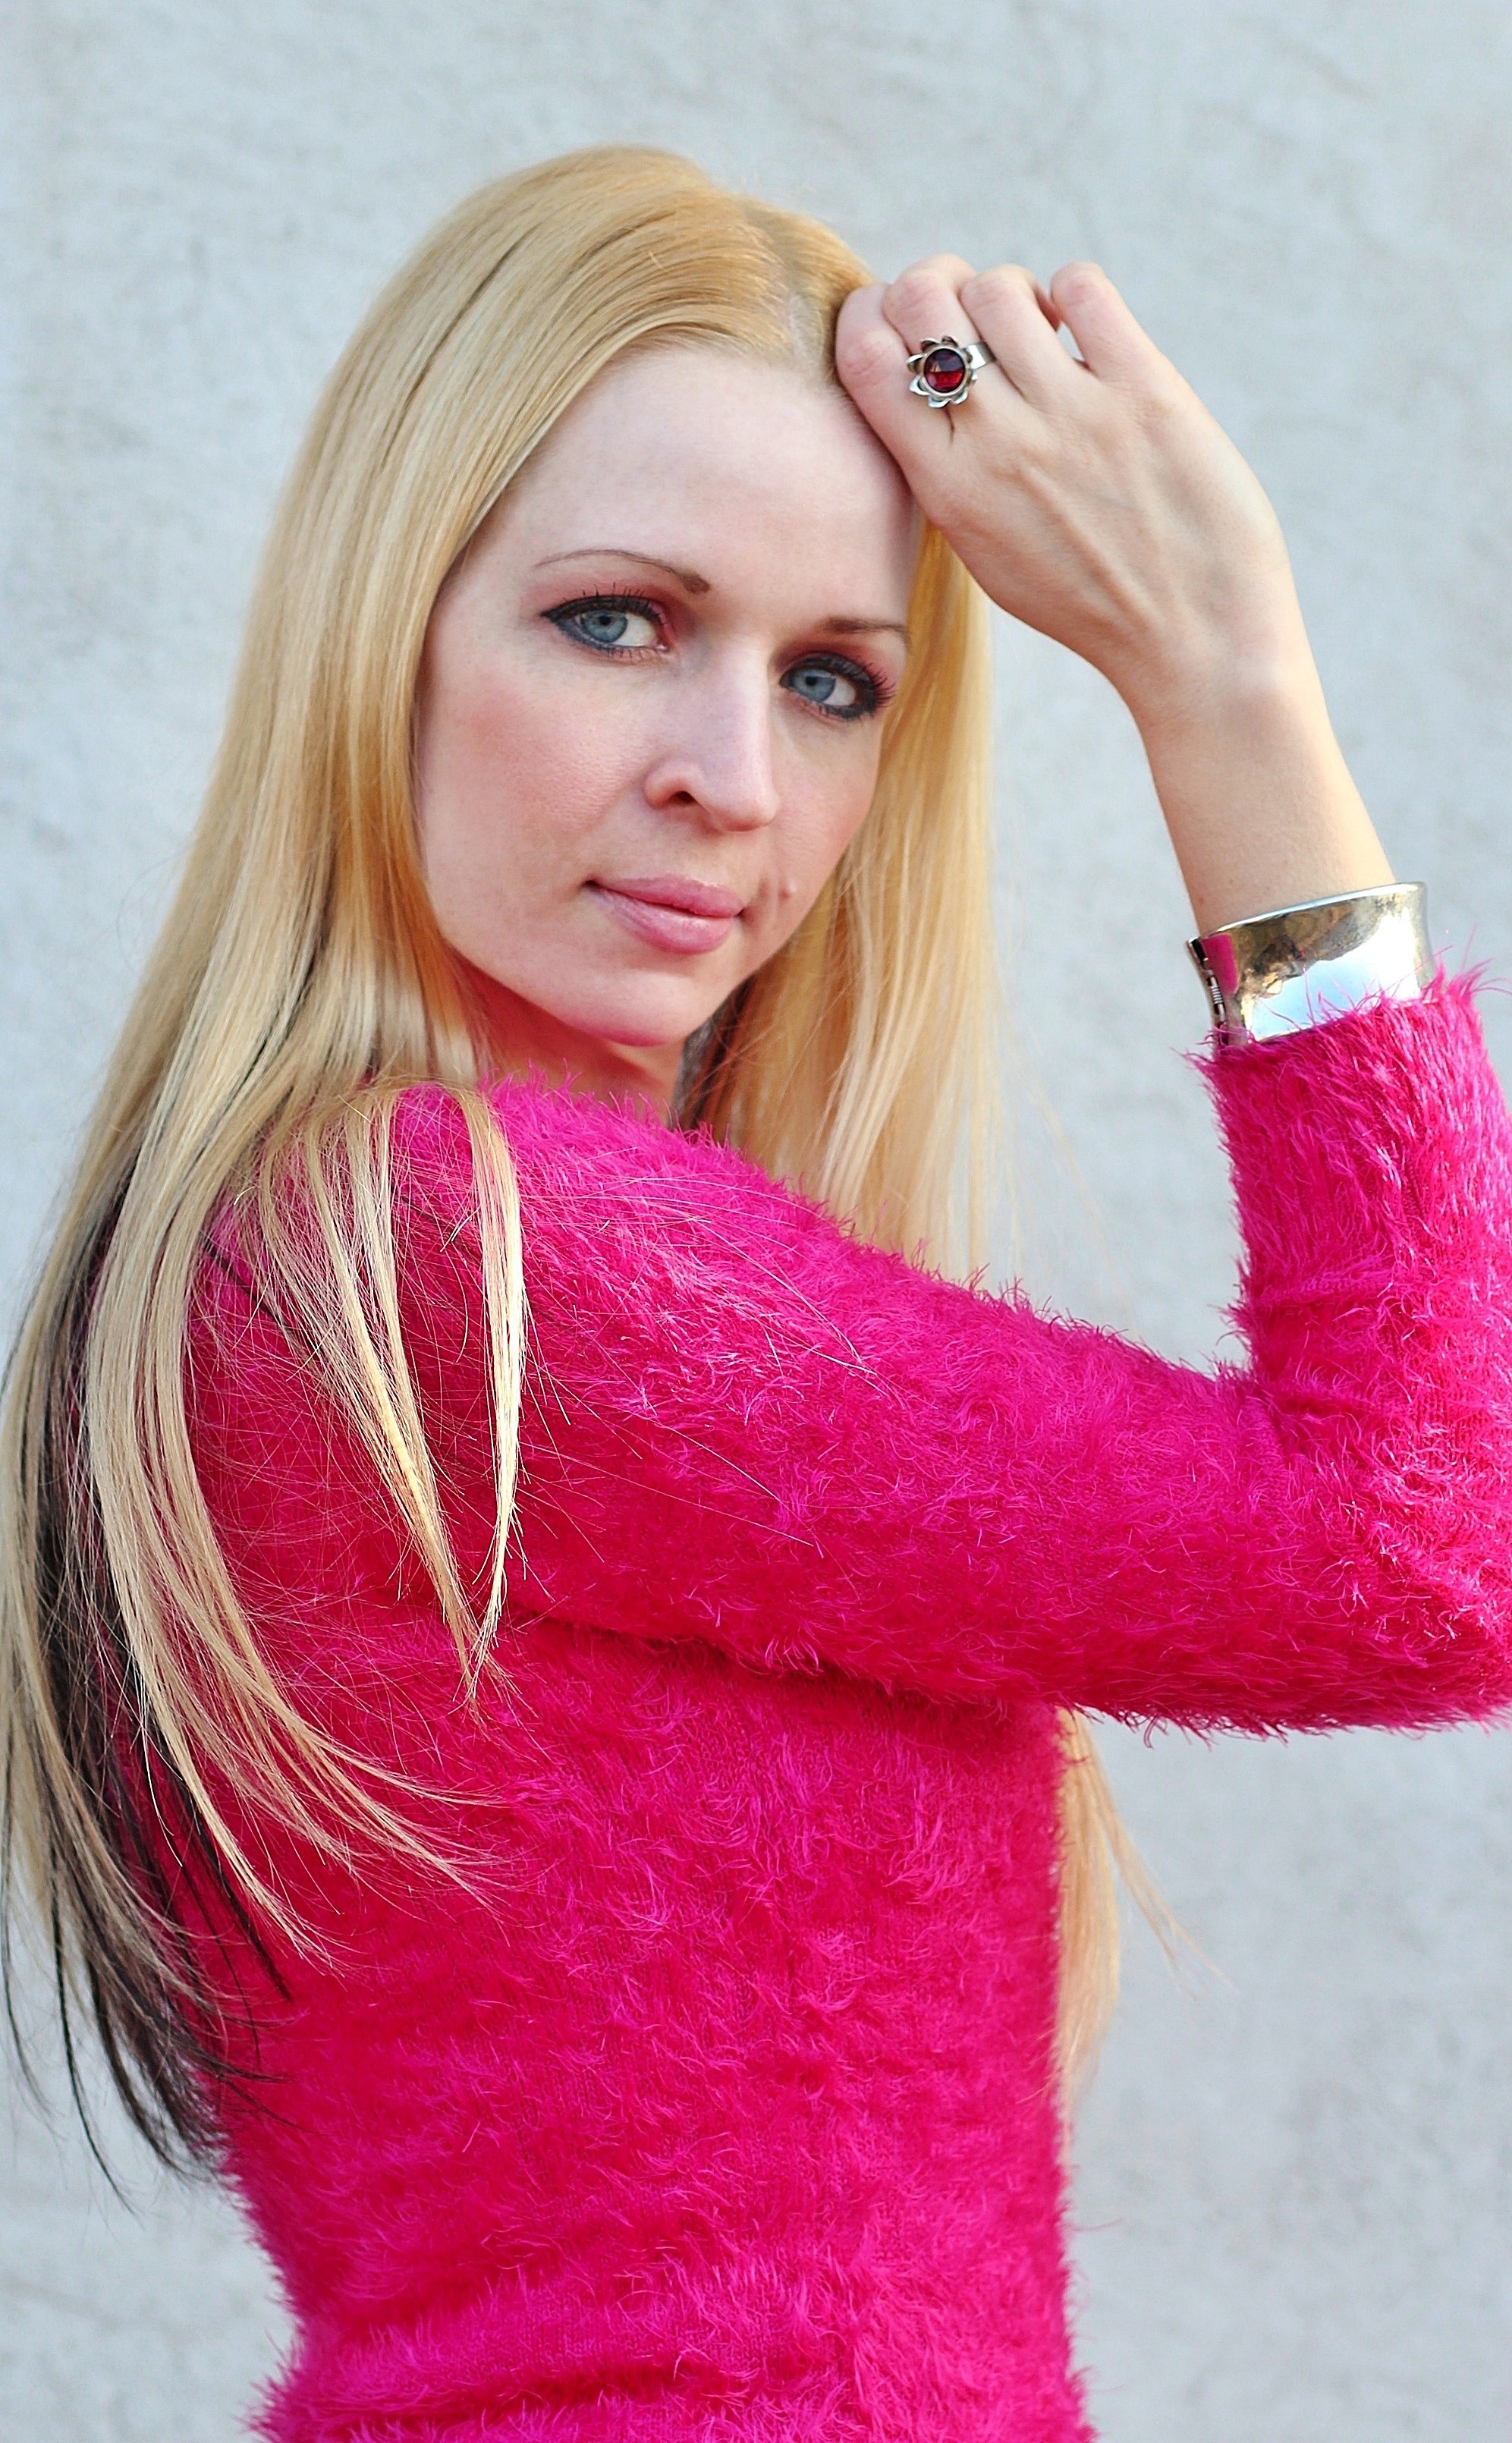
hand, girl, woman, hair, photography, ring, portrait, model, red, clothing, lady, pink, hairstyle, smile, long hair, dress, beauty, blond, magenta, facial, blue eyes, photo shoot, brown hair, blonde woman